Umm Salal

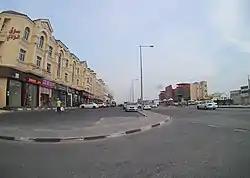
Storefronts on Umm Salal Ali Road in Umm Salal Ali

Qatar's largest mall, Doha Festival City, was partially opened in Umm Salal Mohammed in April 2017. Valued at QR 6.4 billion, the mall will eventually have 540 retail stores covering an area of 244,000 square meters. IKEA was the first store to be commissioned in Doha Festival City, opening its doors in March 2013.